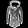
Label: Coat